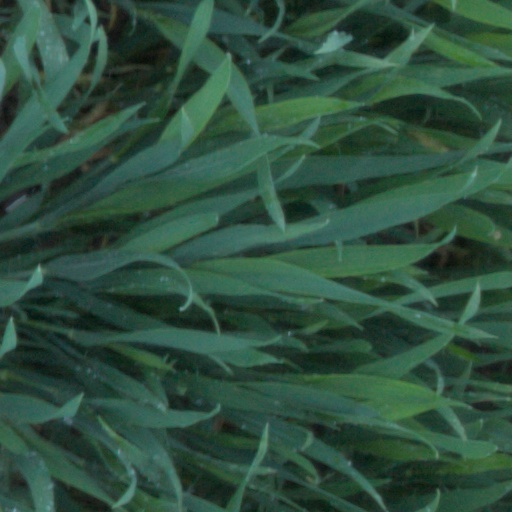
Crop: wheat